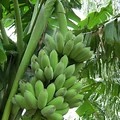
Label: banana